The Blockheads

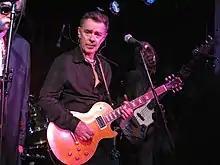
John Turnbull at Water Rats, London, July 2011

Narrated by a bragging bricklayer from Billericay, the song is filled with name-checks for places in Essex and features a number of suggestive rhymes: